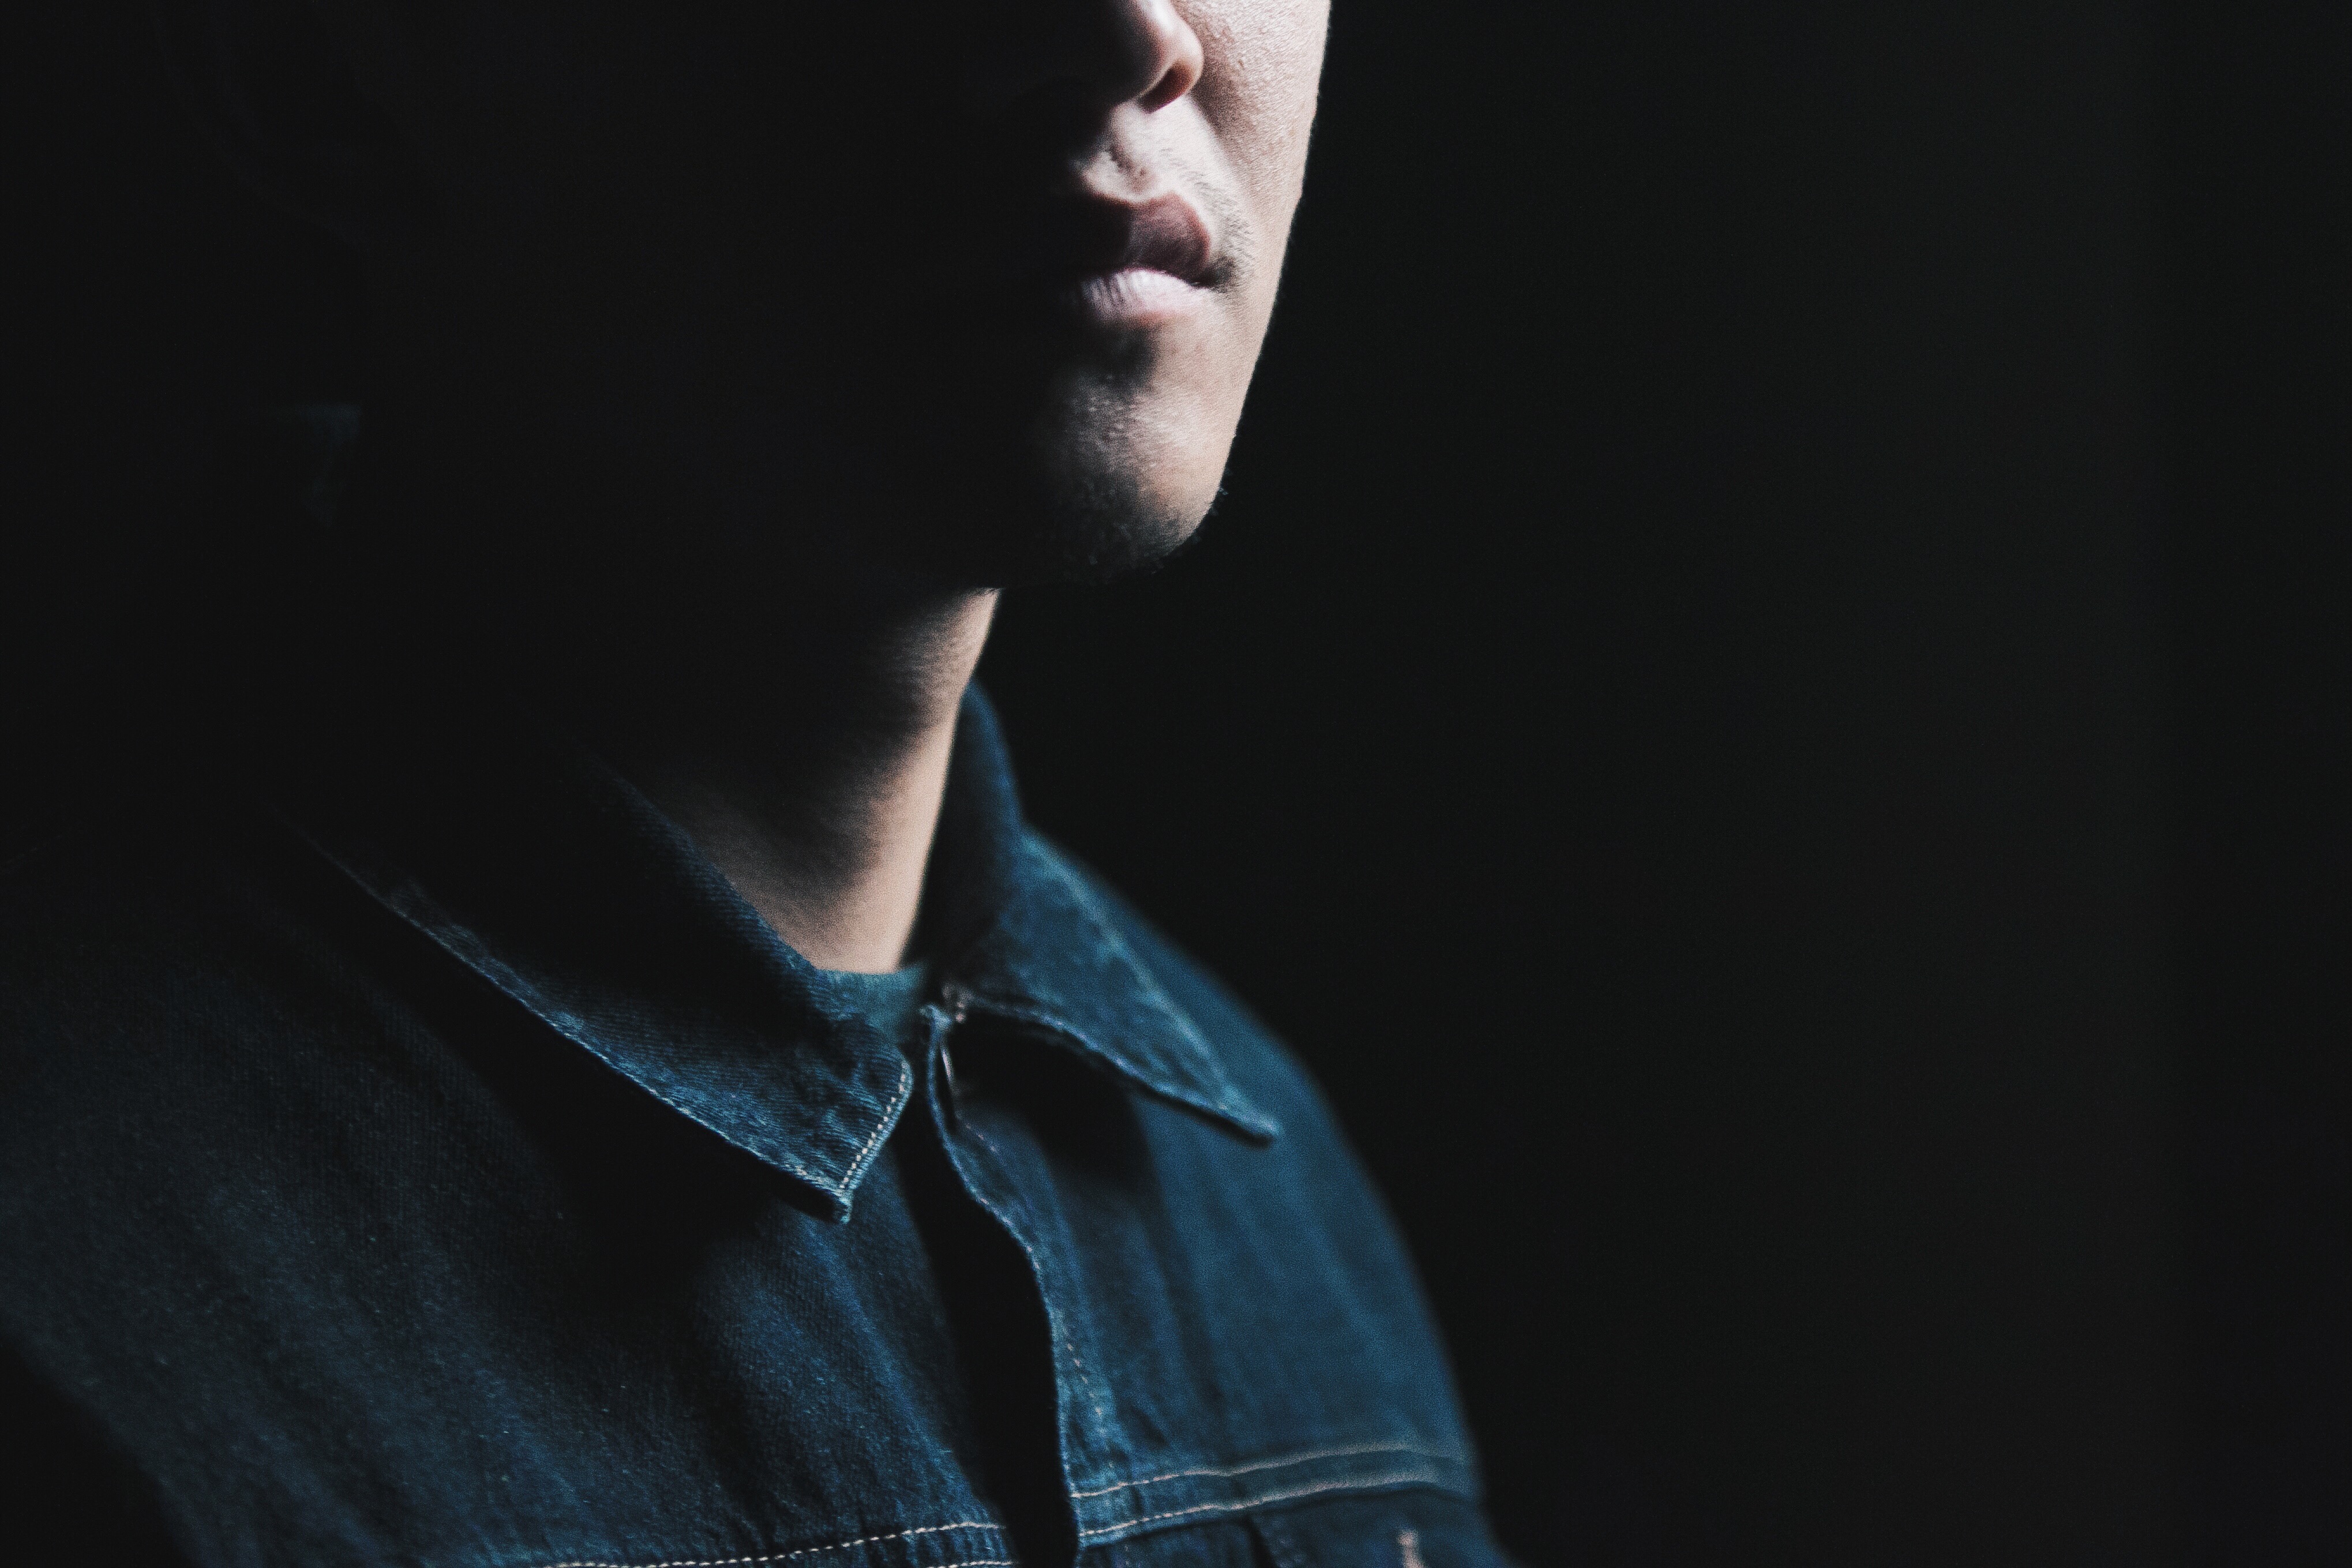
man, person, light, black and white, photography, dark, portrait, model, darkness, blue, black, monochrome, lips, denim shirt, monochrome photography